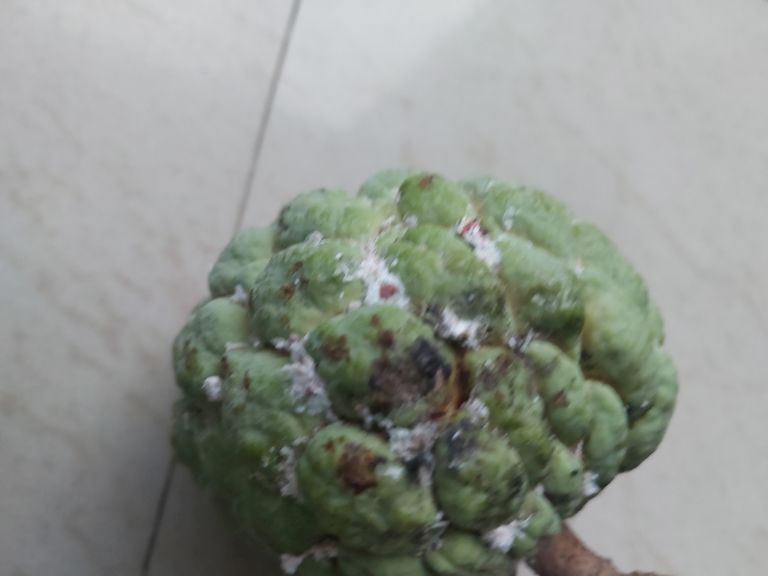
Disease label: Leaf spot on fruit